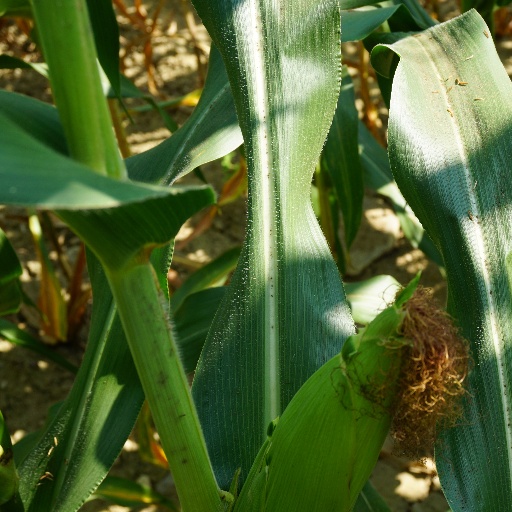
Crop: maize; corn